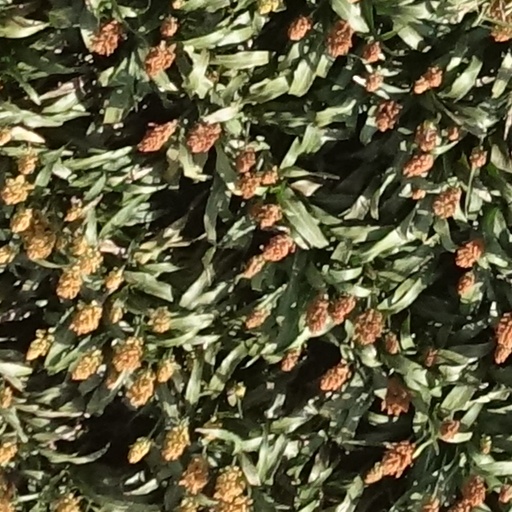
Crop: sorghum